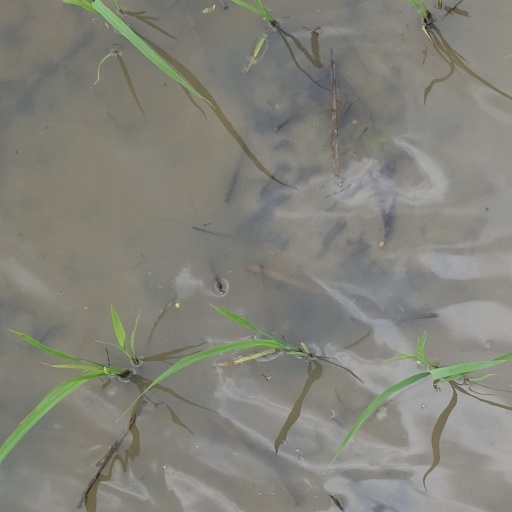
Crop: rice